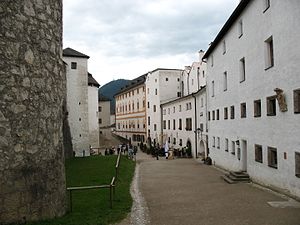
Festung Hohensalzburg
Fra Hohensalzburgs indre
Festung Hohensalzburg er et fæstningsanlæg i den østrigske by Salzburg og er endvidere byens vartegn. Fæstningen står på Festungsberg over Salzburg gamle bydel. Med en længde på 250 meter og en bredde på 150, er det et de største middelalder borganlæg i Europa.